Service structure

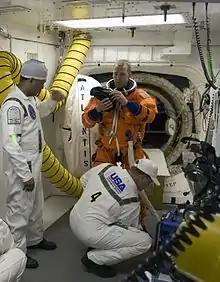
Closeout crew members help astronaut Andrew Feustel in the Launch Complex 39 white room prior to launch of STS-125

The white room was the small area used by astronauts to access the spacecraft during human flights up through the Space Shuttle program. The room takes its name from its white paint, which was used in Project Gemini. The room was first used in Project Mercury. Its use and white color (since Gemini) continued through subsequent programs of Apollo and the Space Shuttle.